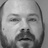
Emotion: sad